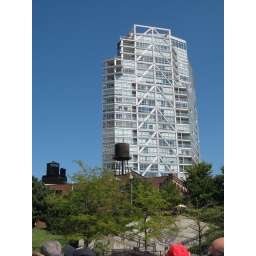
Heritage water tower right in front of expensive condos